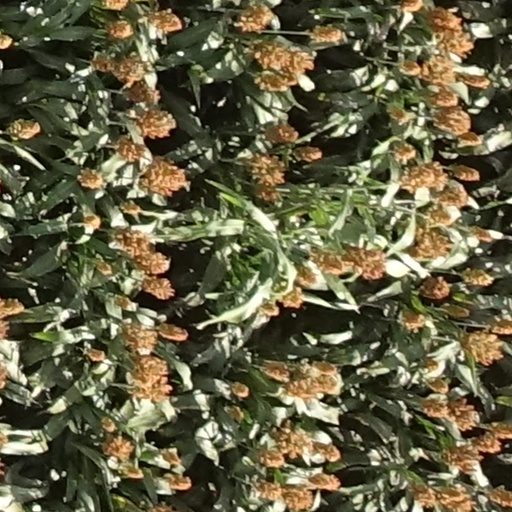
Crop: sorghum